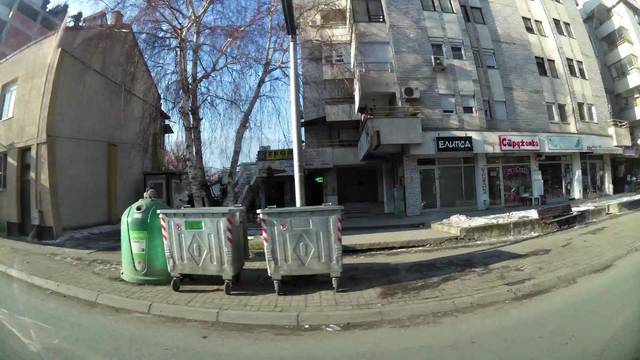
Region: Serbia
Coordinates: 41.985, 21.438